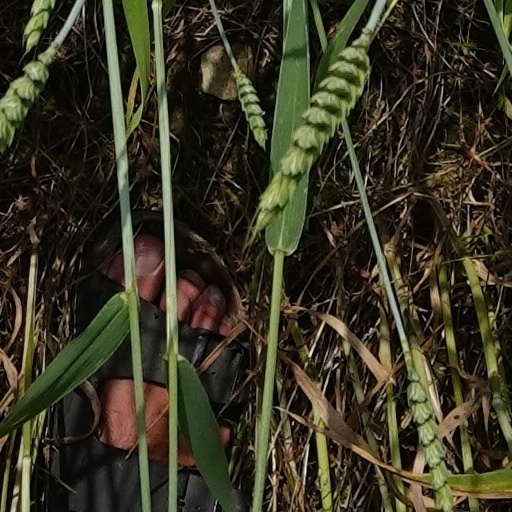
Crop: wheat